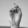
ASL letter: D